Edith Bideau

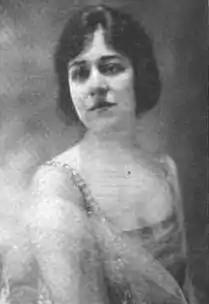
Edith Bideau, from a 1920 publication.

Edith Mae Bideau (November 6, 1888 — 1958), later Edith Bideau Normelli, was an American soprano and music educator from Kansas.